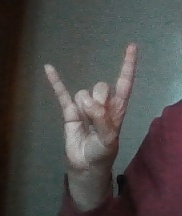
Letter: la